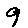
Label: 9